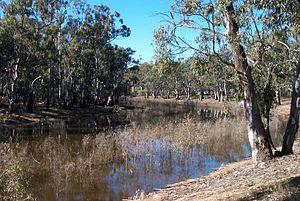
Le Murray est un fleuve d’Australie d'une longueur de 2 530 kilomètres de sa source dans la Cordillère australienne à son embouchure dans l'océan Indien.